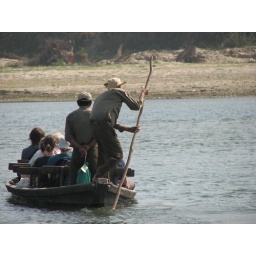
To enter the Chitwan Game Reserve we had to cross the Rapti river by boat.